Querétaro (city)

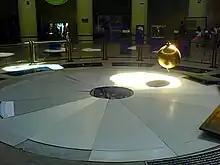
Pendulum in the Querétaro museum of science and technology.

The Plaza de Independencia or Plaza de Armas is the oldest part of the city, and is filled with Indian laurel trees, surrounded by outdoor restaurants and colonial mansions. Streets here are made of cobblestone and have names such as La Calle de Bimbo and the Callejón del Ciego. In the middle of this plaza is a fountain that honors Juan Antonio de Urrutia y Arana, who built that large aqueduct to bring water to the city. Around the plaza is the Galeria Libertad (Libertad Gallery) and the Casa de Ecala (Ecala House), which is a baronial mansion from the 18th century with large balconies and wrought ironwork. However, the best-known structure on this plaza is the Palacio de la Corregiadora.